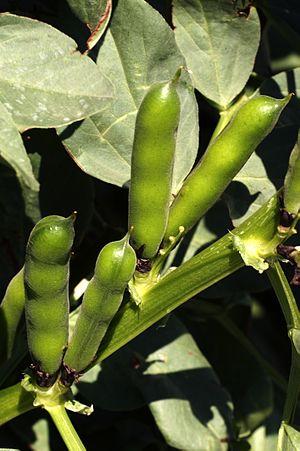
Les féveroles, ou féverolles, sont des plantes annuelles de l'espèce Vicia faba. Ce sont des légumineuses de la famille des Fabaceae, sous-famille des Faboideae, tribu des Fabeae.